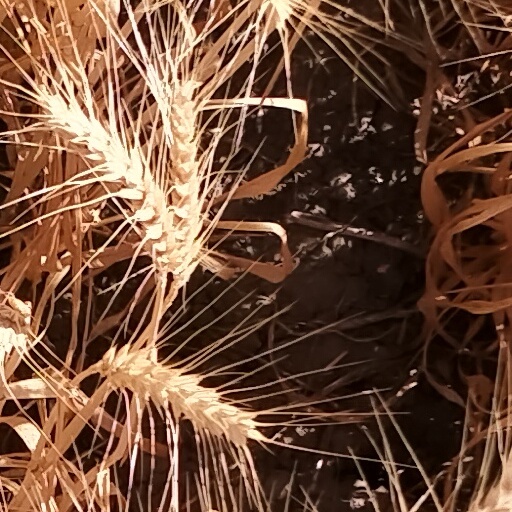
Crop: wheat